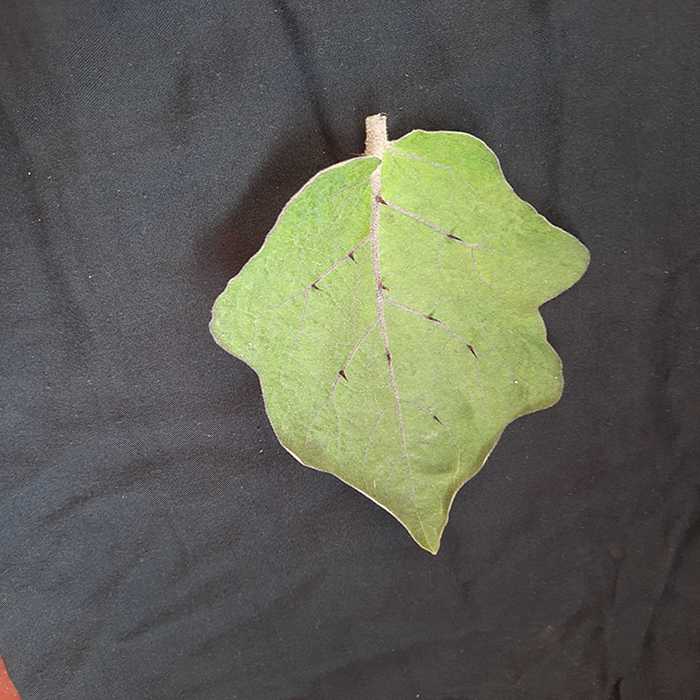
Plant: Eggplant
Label: Eggplant fresh leaf